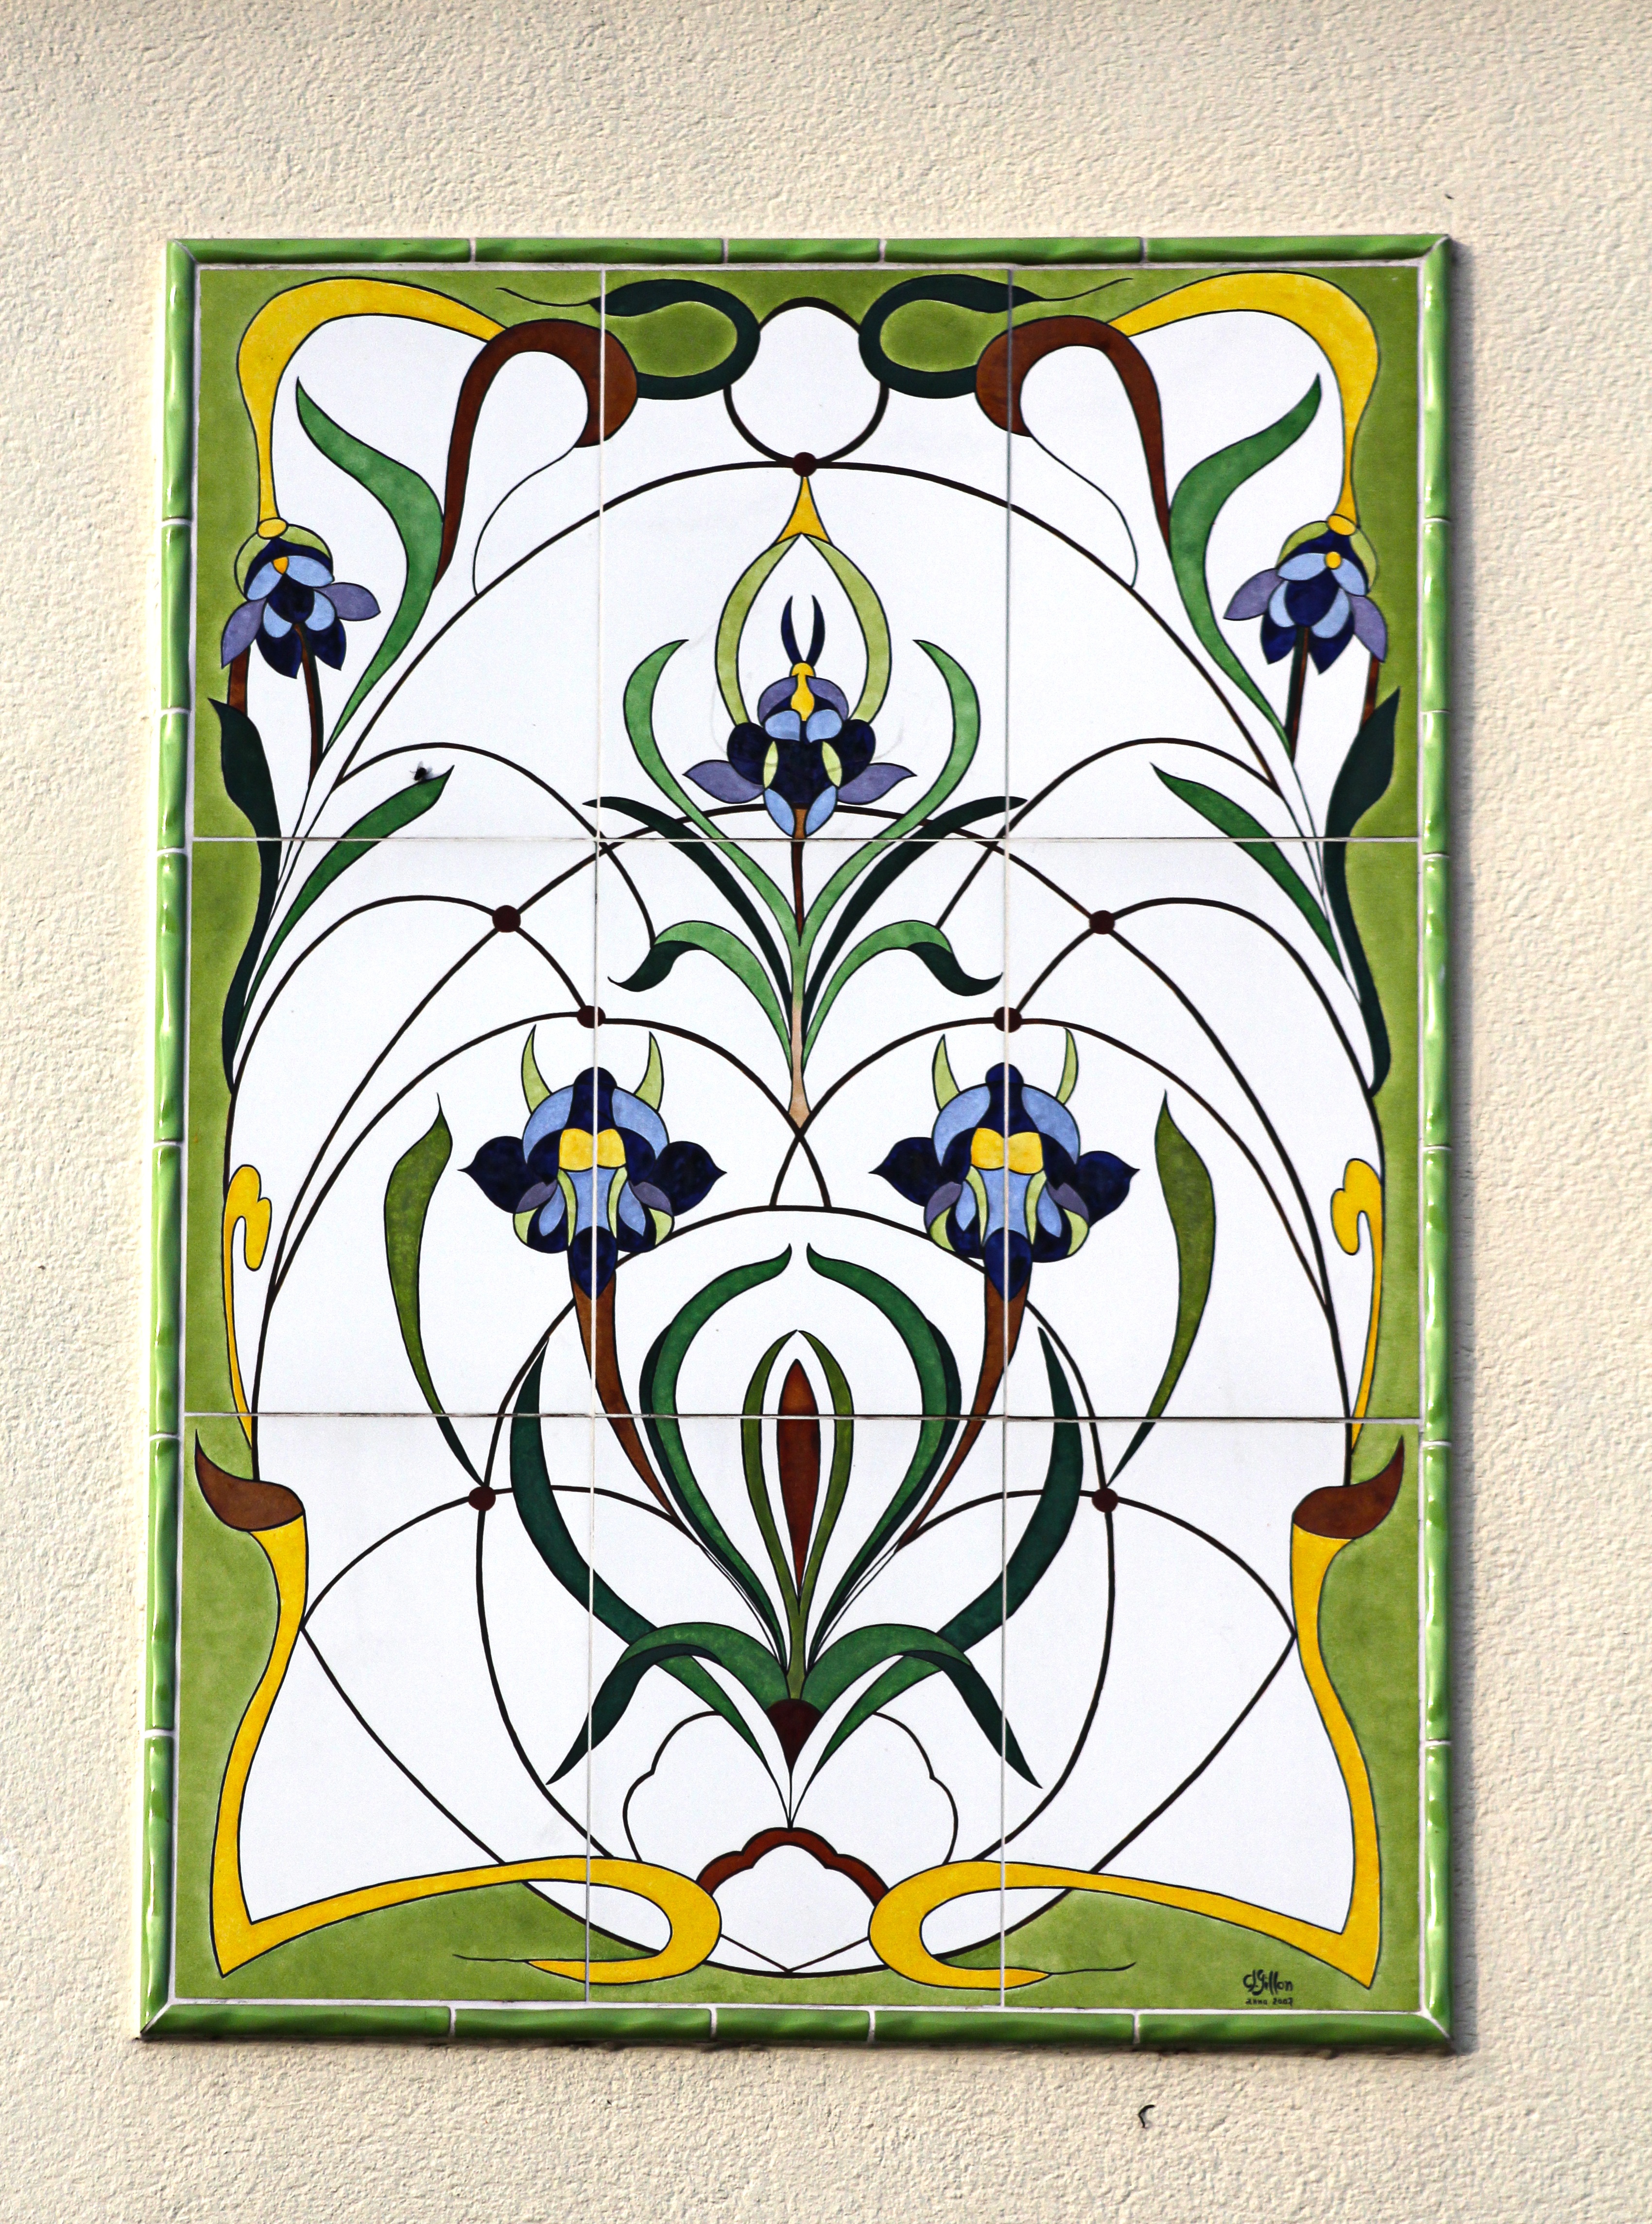
window, glass, tile, material, stained glass, circle, painting, picture frame, fresco, porcelain